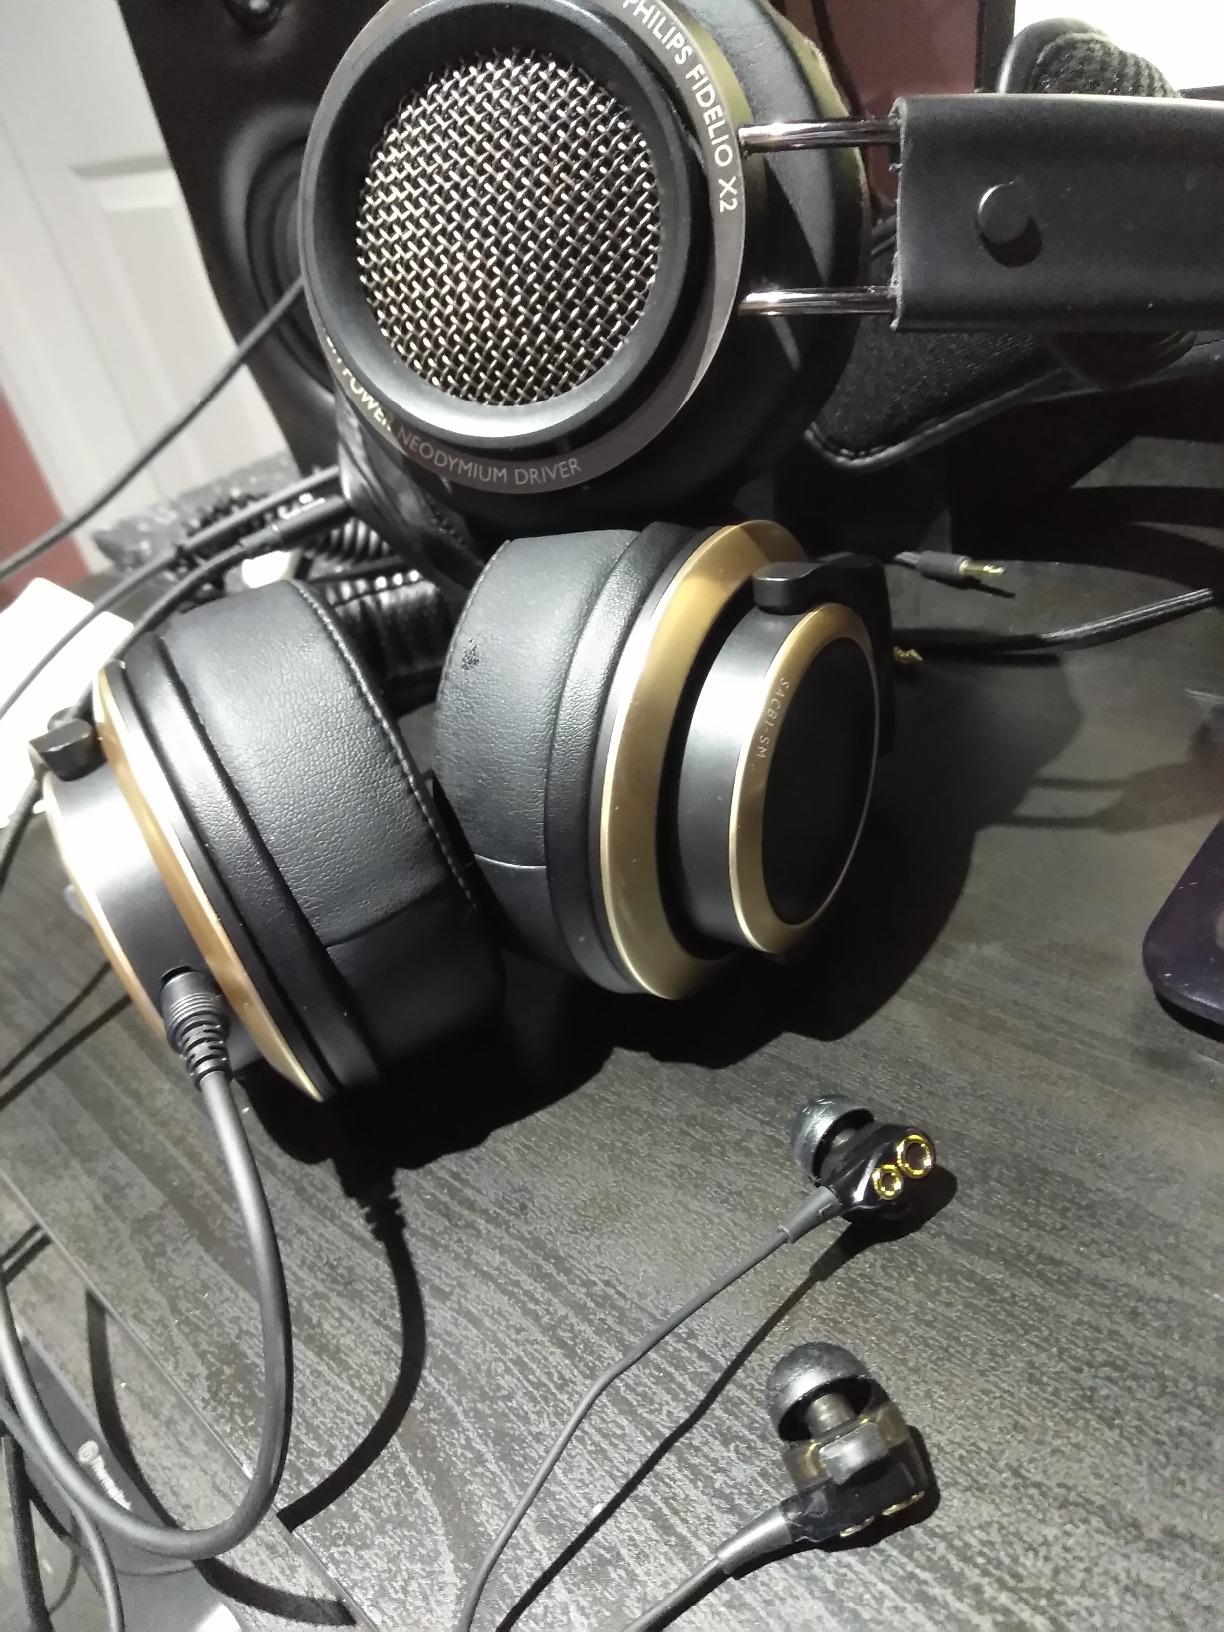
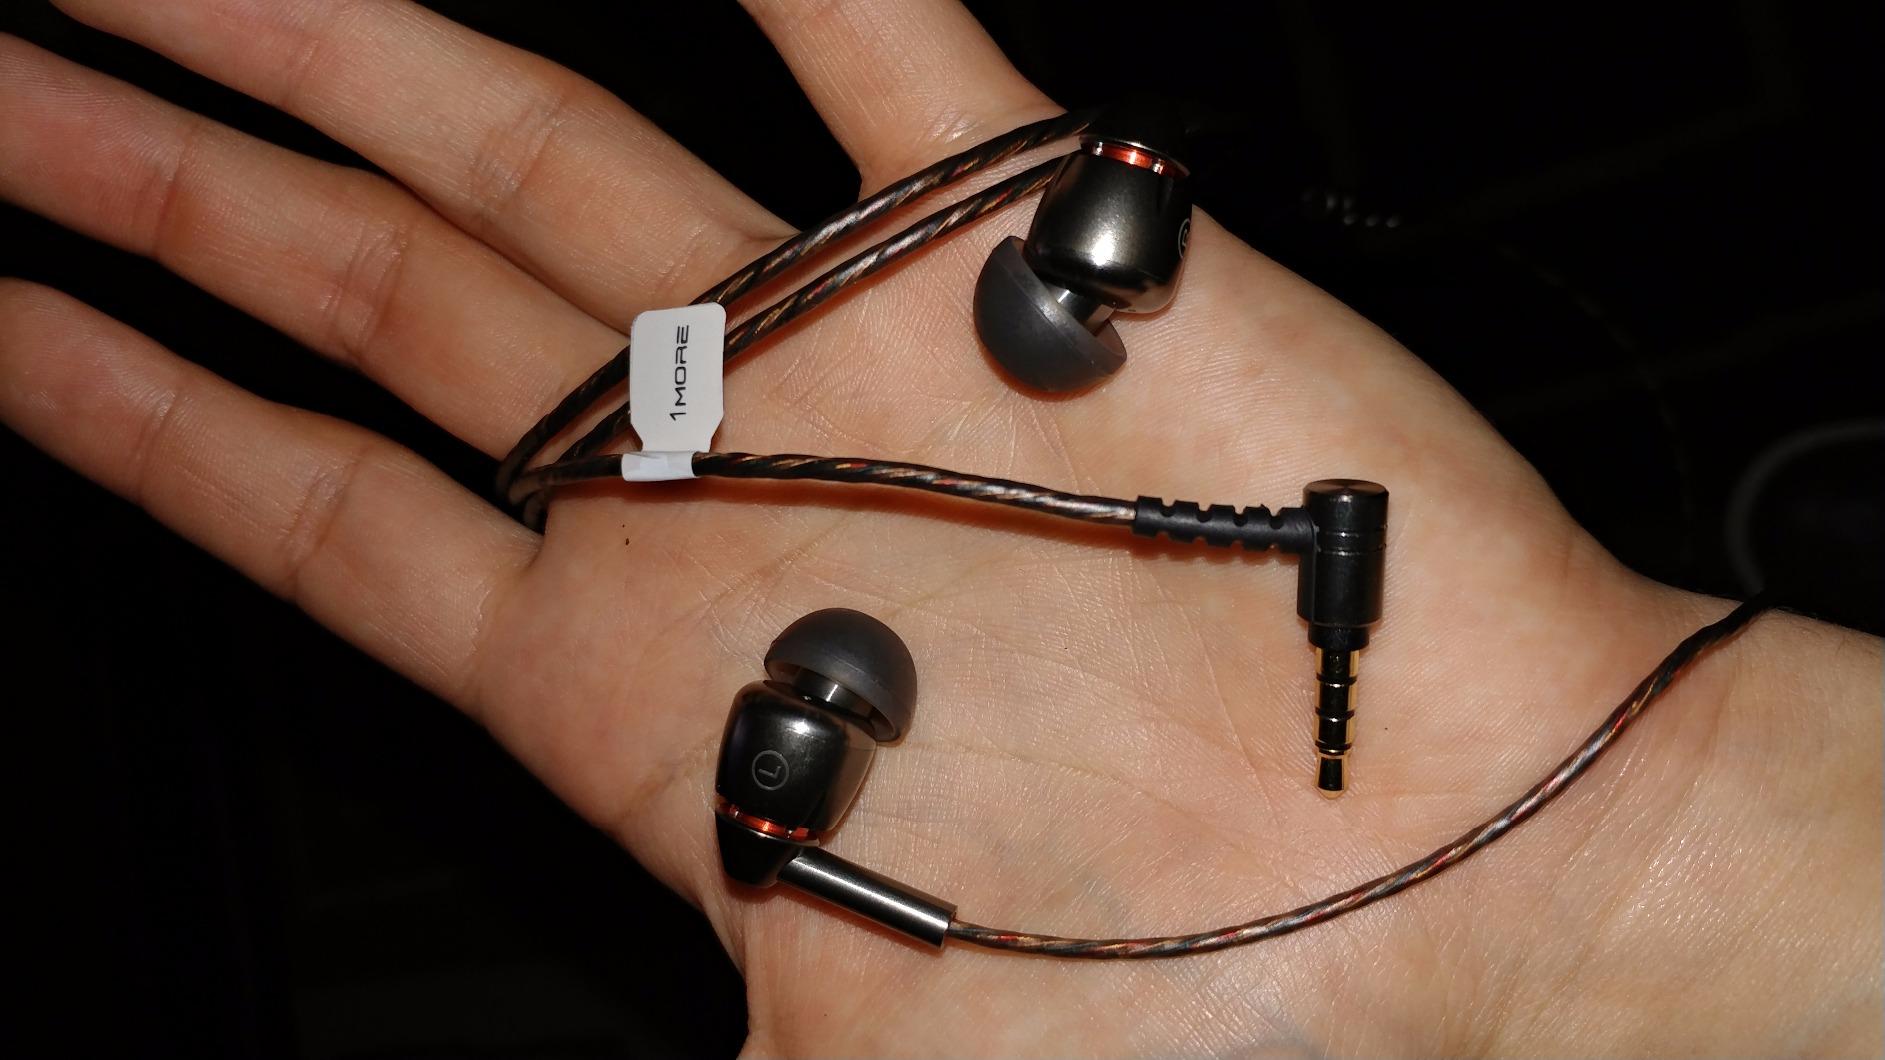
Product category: headphones
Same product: no